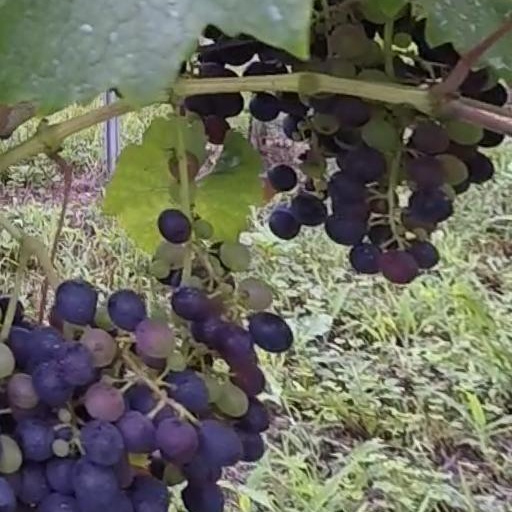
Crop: grape